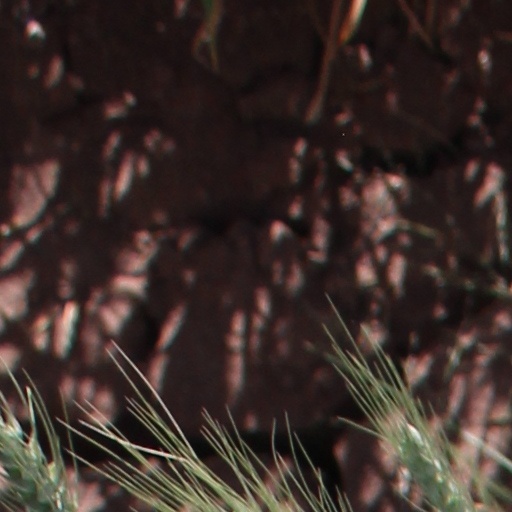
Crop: wheat